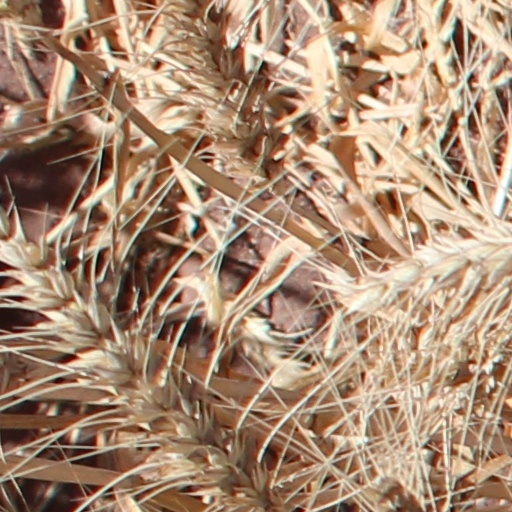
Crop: wheat